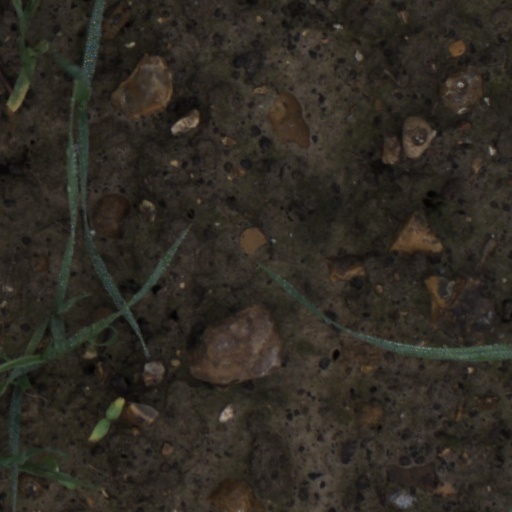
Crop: wheat